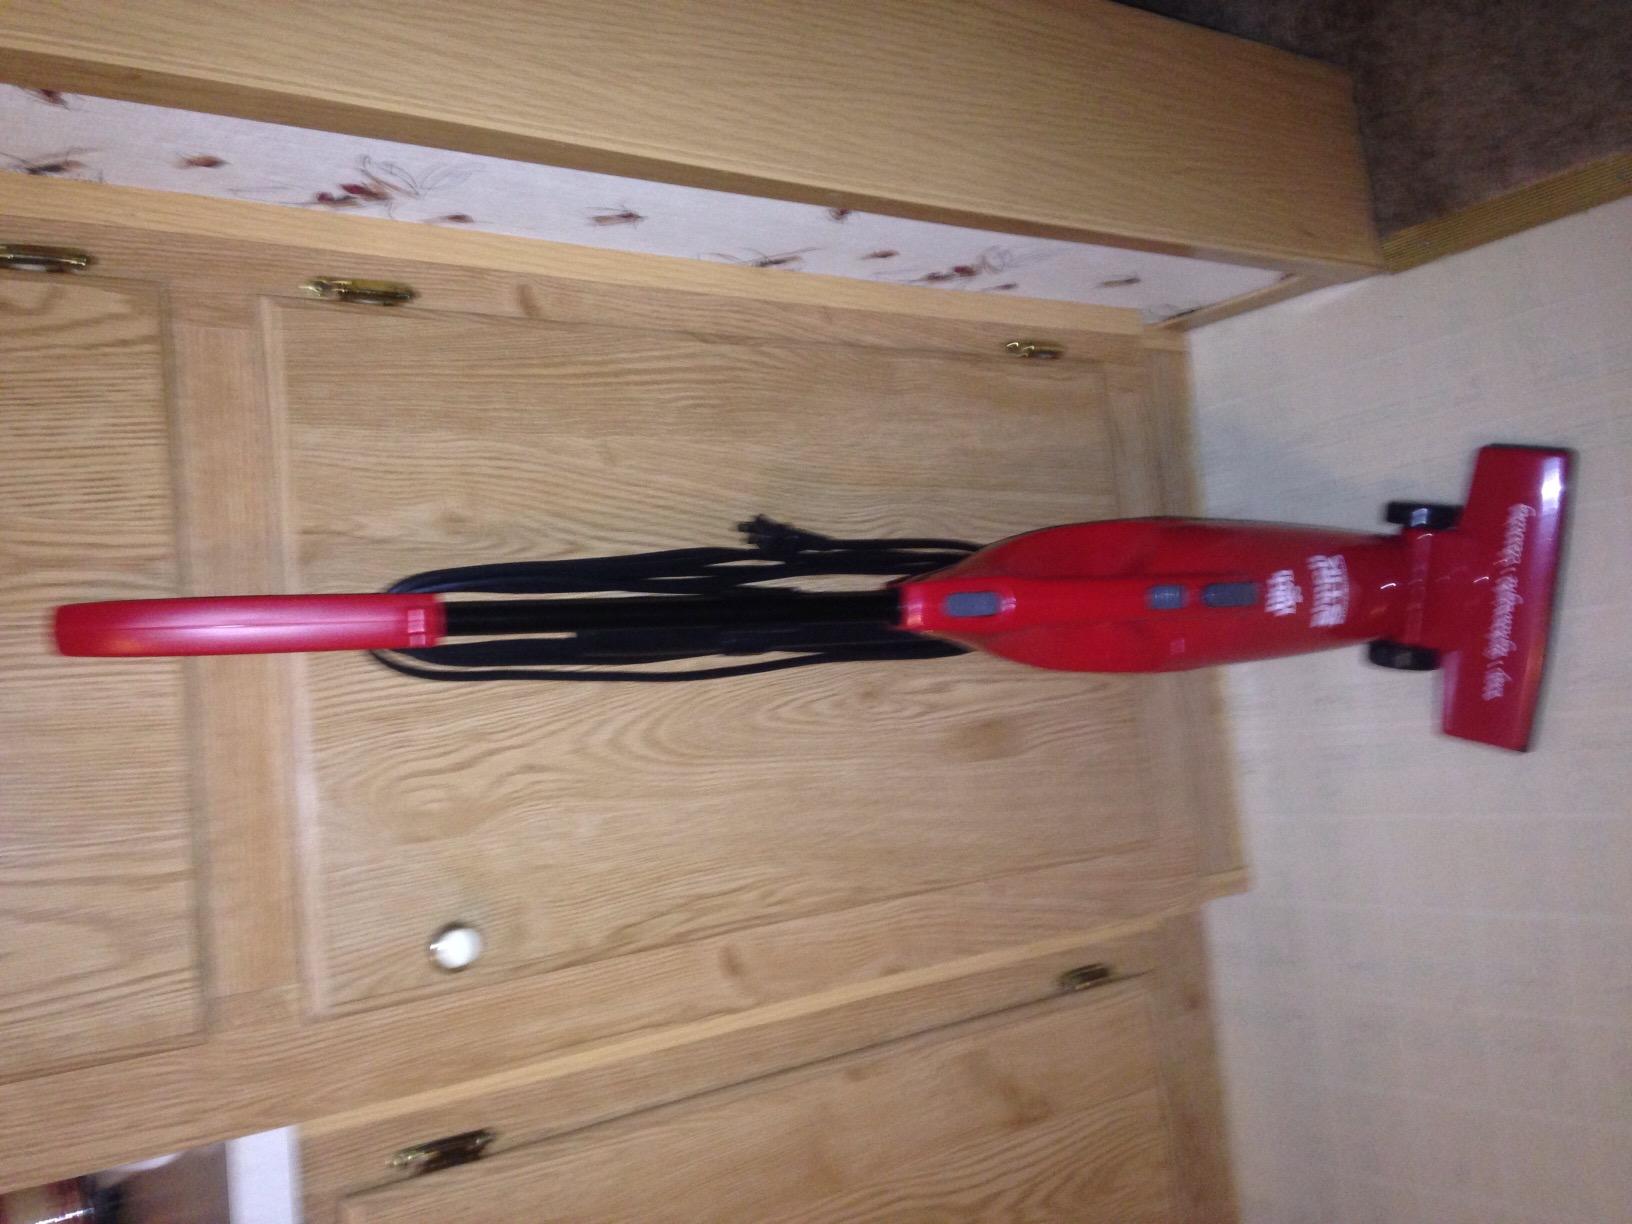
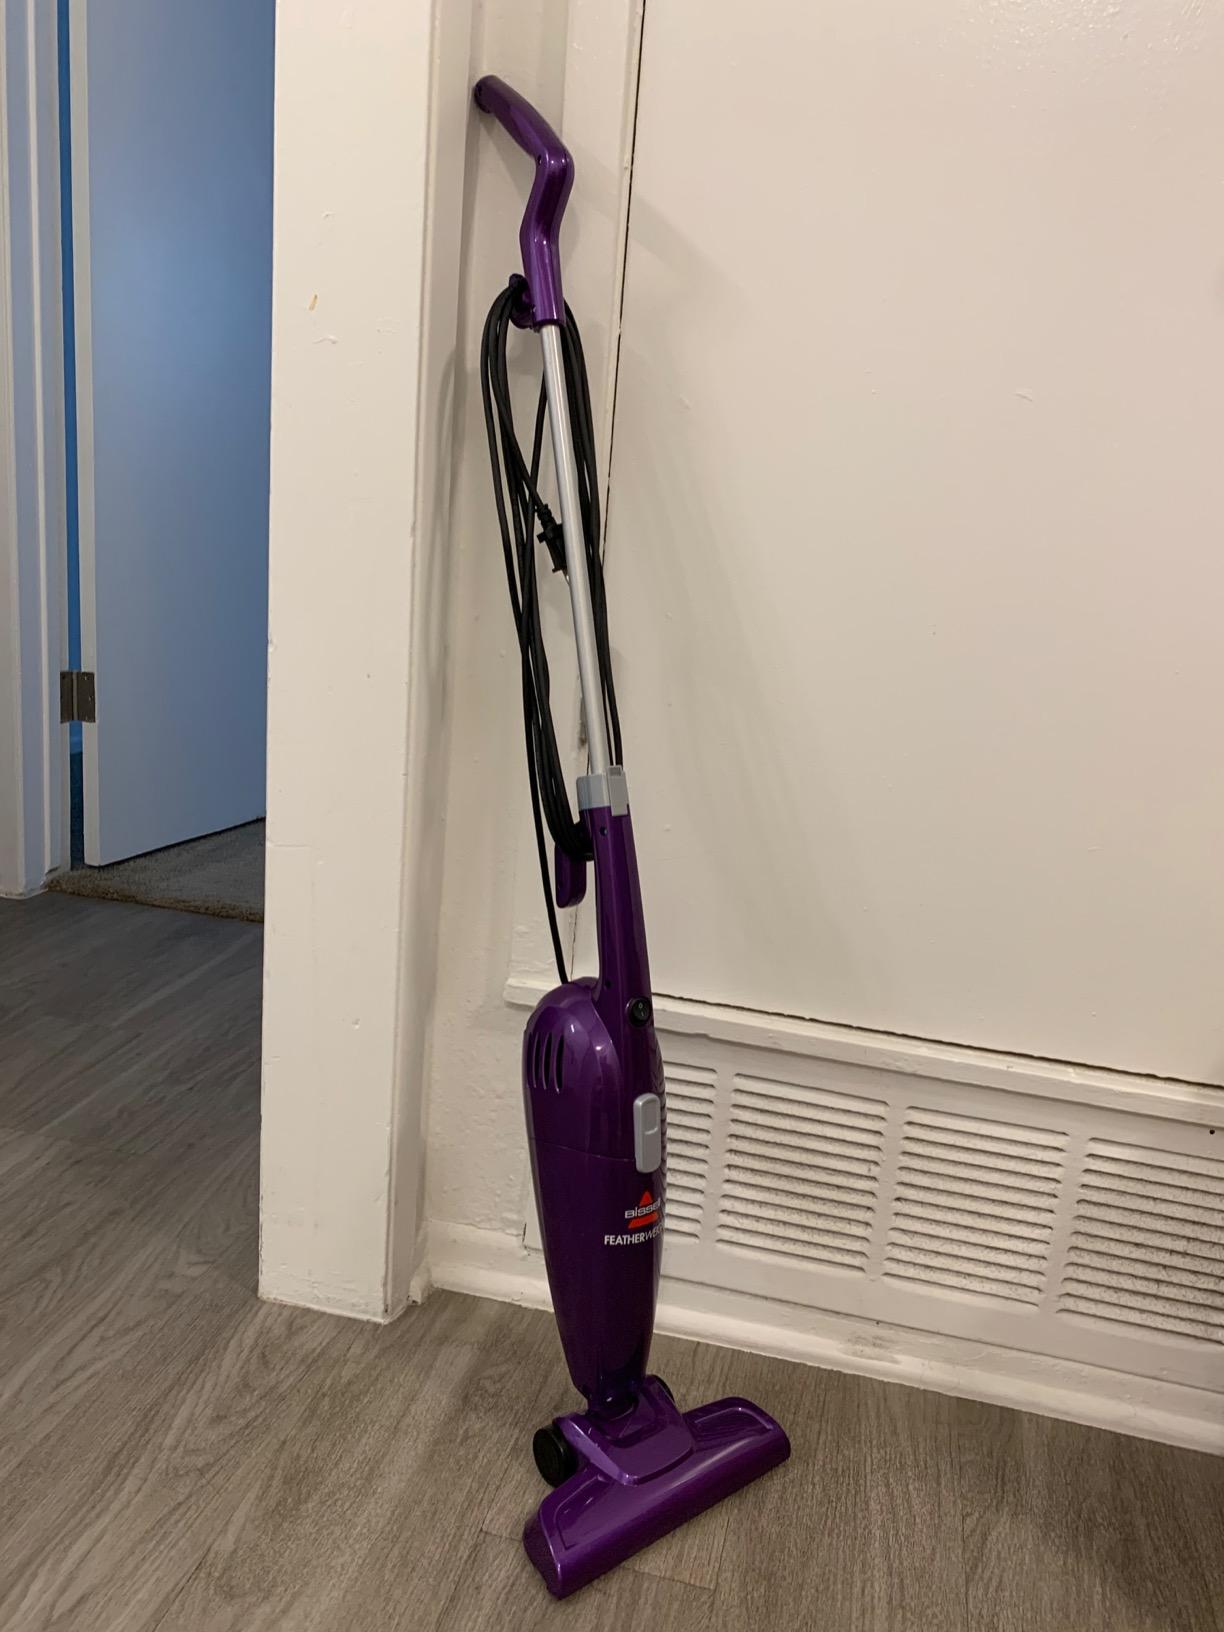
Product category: items_vacuum
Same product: no